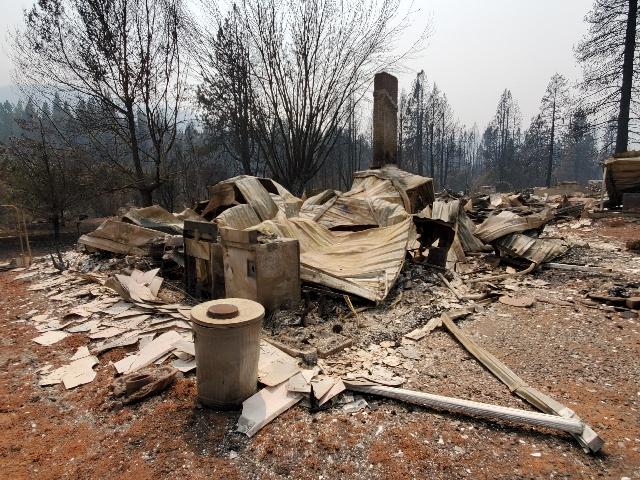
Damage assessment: destroyed